Vasyl Lopata

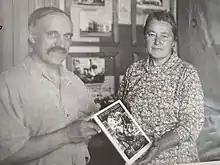
Vasyl Lopata donates his work to the National Museum of History and Local Lore in the village of Kozary, Nosivka Raion, Chernihiv Oblast. In this village, in the family of his brother Andriy their mother spent the last years of her life. On the right — the director and founder of the museum Lidiya Kharchenko.

Vasyl Ivanovych Lopata (born in Nova Basan, Bobrovytsia Raion, Chernihiv Oblast, Ukraine, Ukrainian Soviet Socialist Republic, USSR, on April 28, 1941) is a Ukrainian artist and prose writer. He is a member of the National Union of Artists of Ukraine (1971), National Union of Writers of Ukraine (2006). People's Painter of Ukraine (2001), laureate of Shevchenko National Prize (1993), Oles Honchar Literary Prize (2007), Lesya Ukrainka Literary and Art Prize (2008).